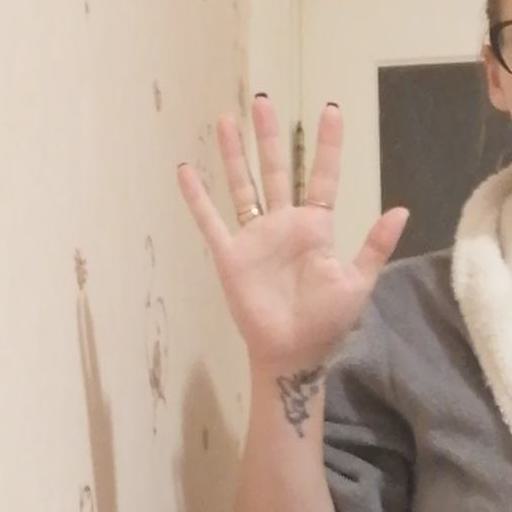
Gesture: palm